Gloria Rodríguez

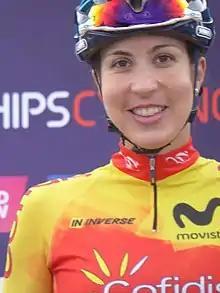
Rodríguez at the 2018 European Road Cycling Championships.

Gloria Rodríguez Sánchez (born 6 March 1992) is a Spanish road and track cyclist, who currently rides for UCI Women's WorldTeam . She represented her nation at the 2015 UCI Track Cycling World Championships.